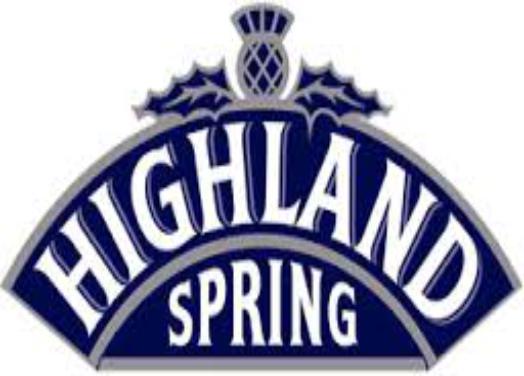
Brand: Highland Spring
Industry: Food